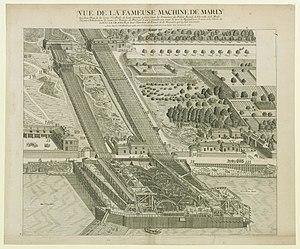
Vue de la Fameuse Machine de Marly